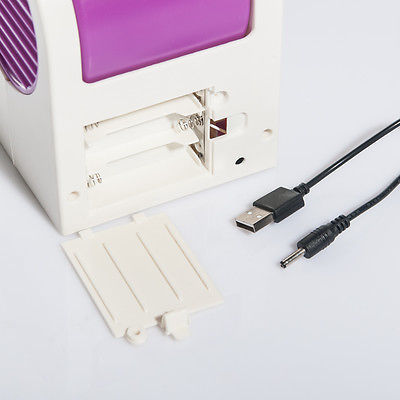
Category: fan